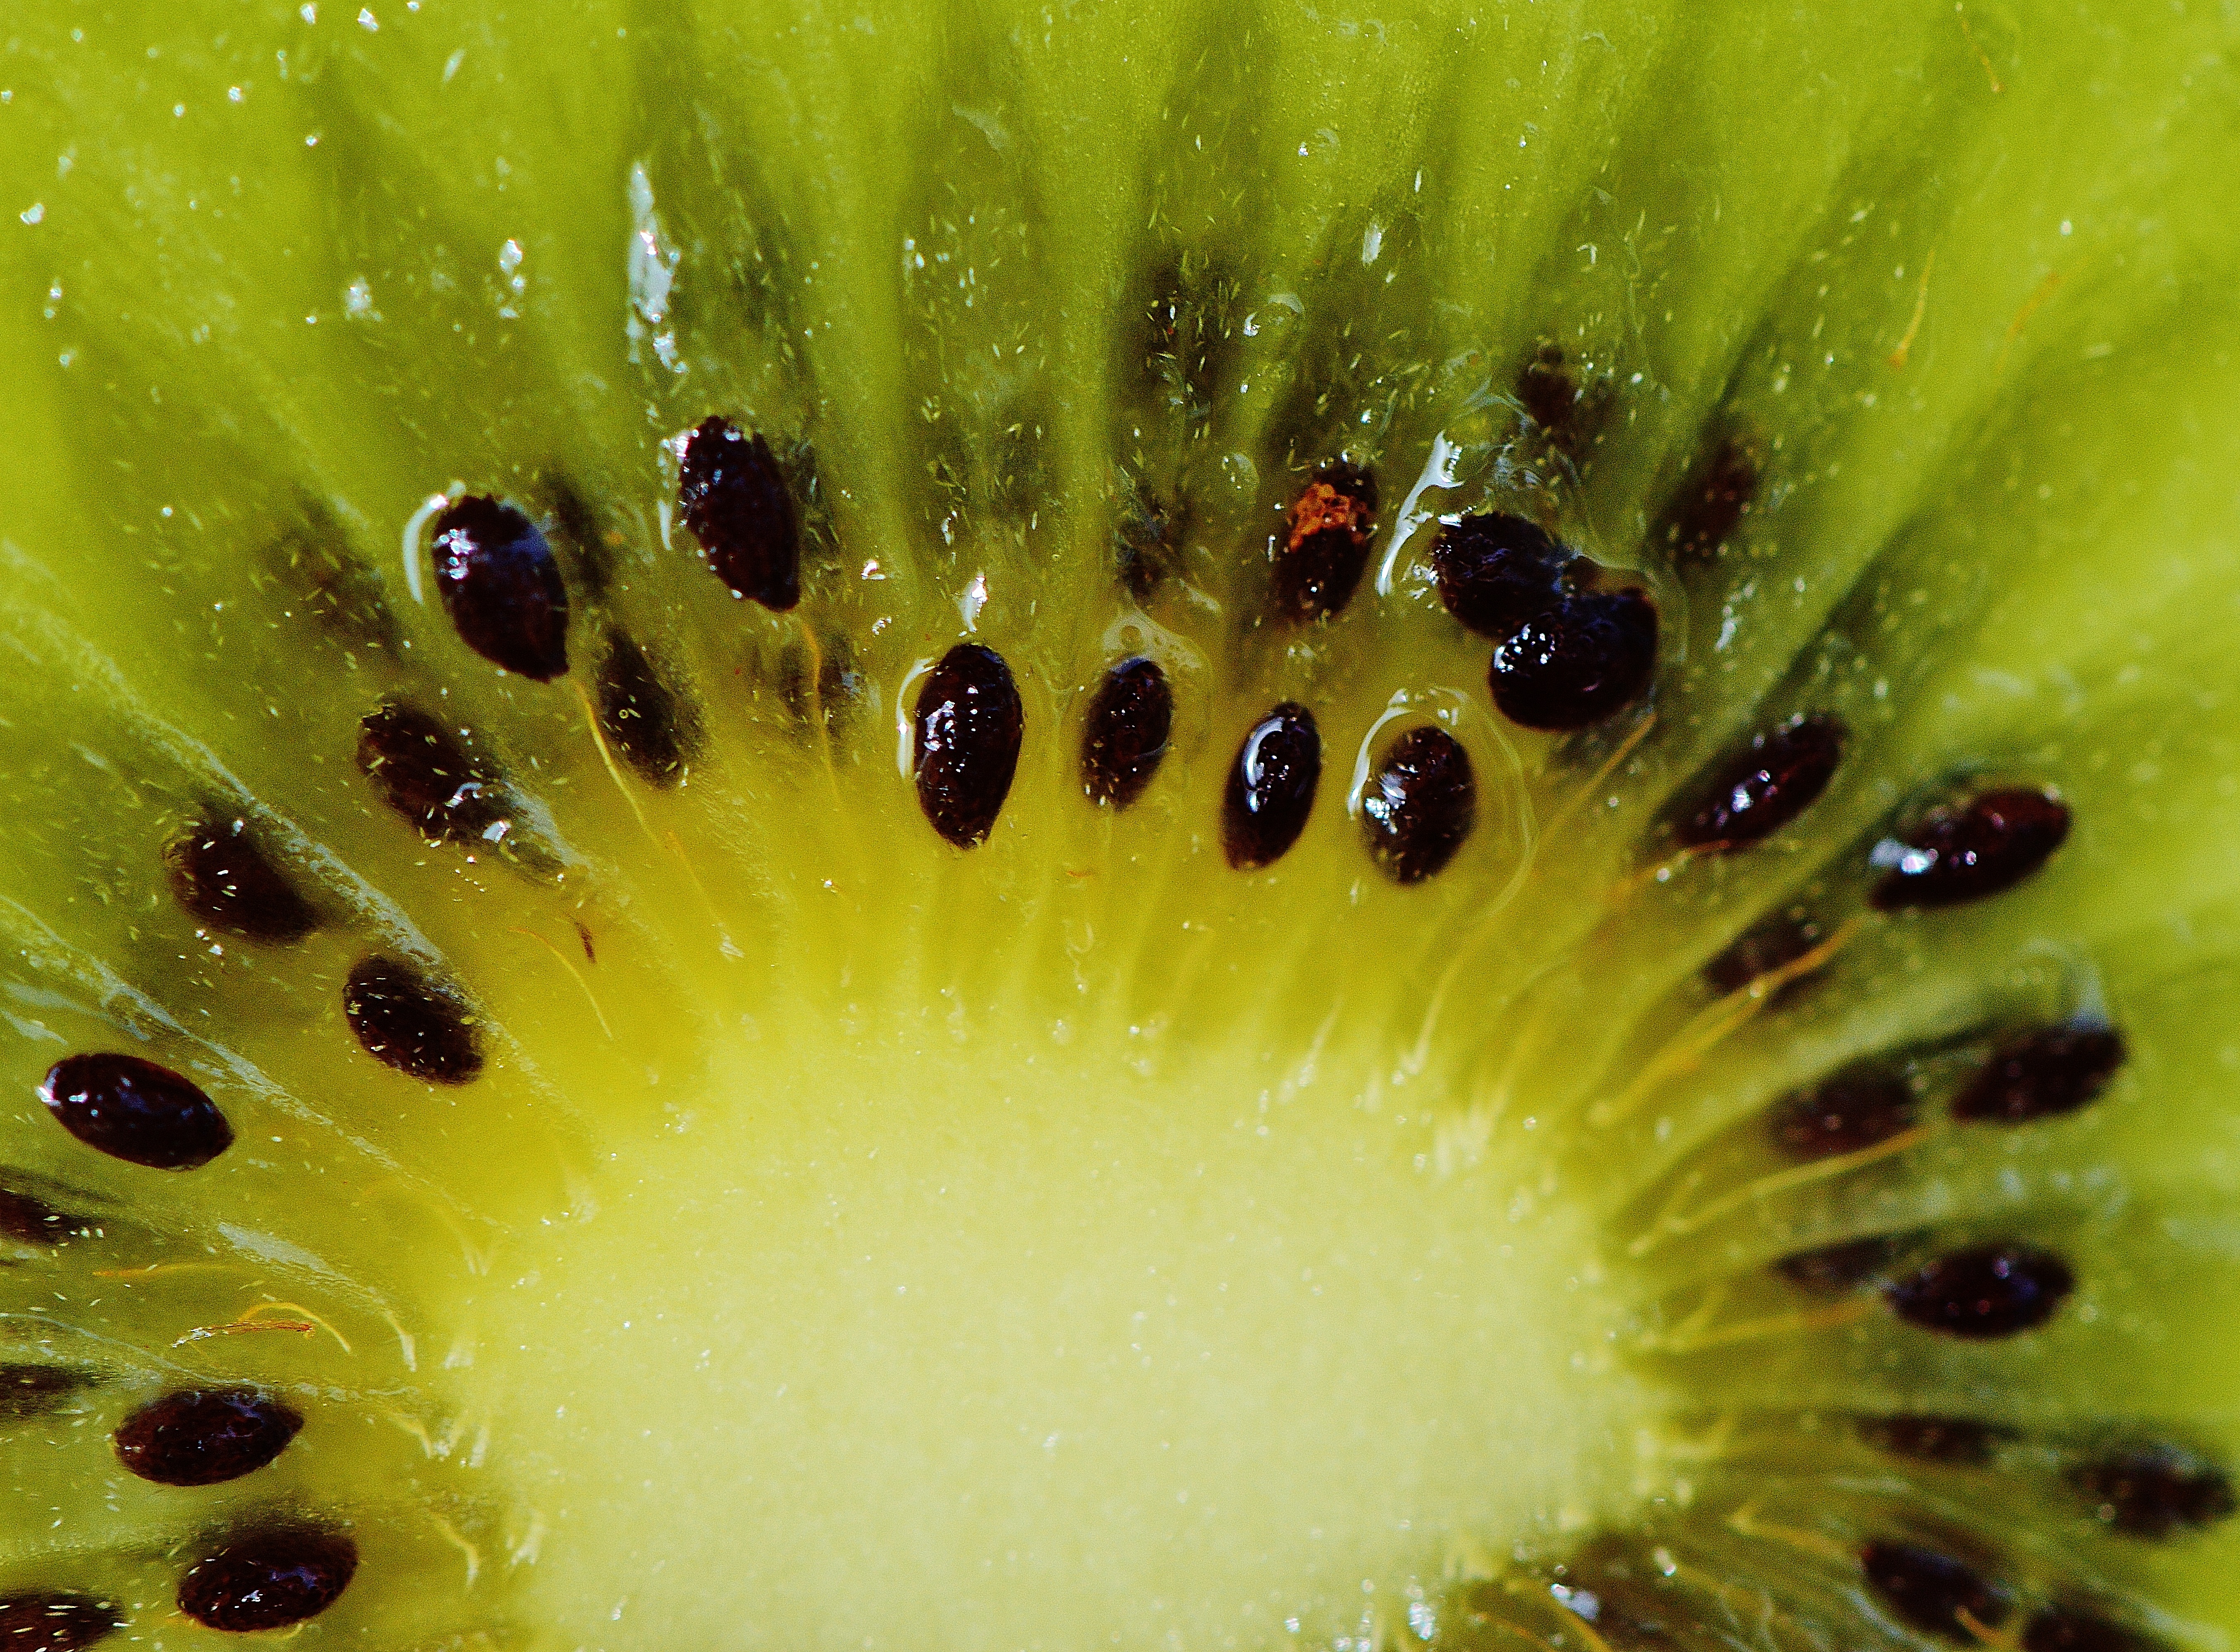
plant, photography, fruit, sweet, leaf, flower, petal, pollen, food, green, produce, yellow, healthy, eat, flora, delicious, still life, cut, close up, kiwi, fruits, vitamins, frisch, macro photography, plant stem, kiwifruit